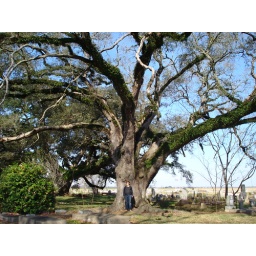
Me standing at the base of a live oak tree (or, genus Quercus) in Cheneyville, LA